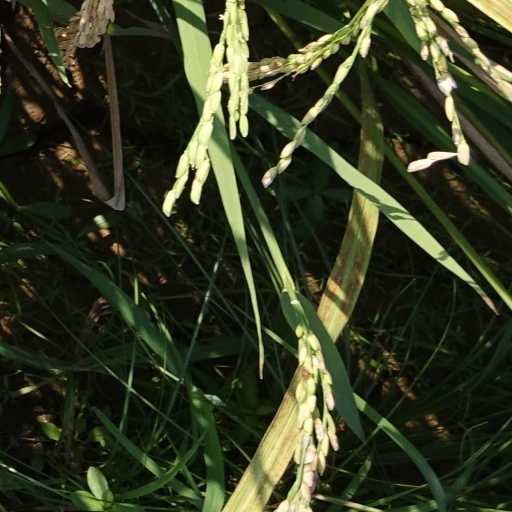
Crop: rice